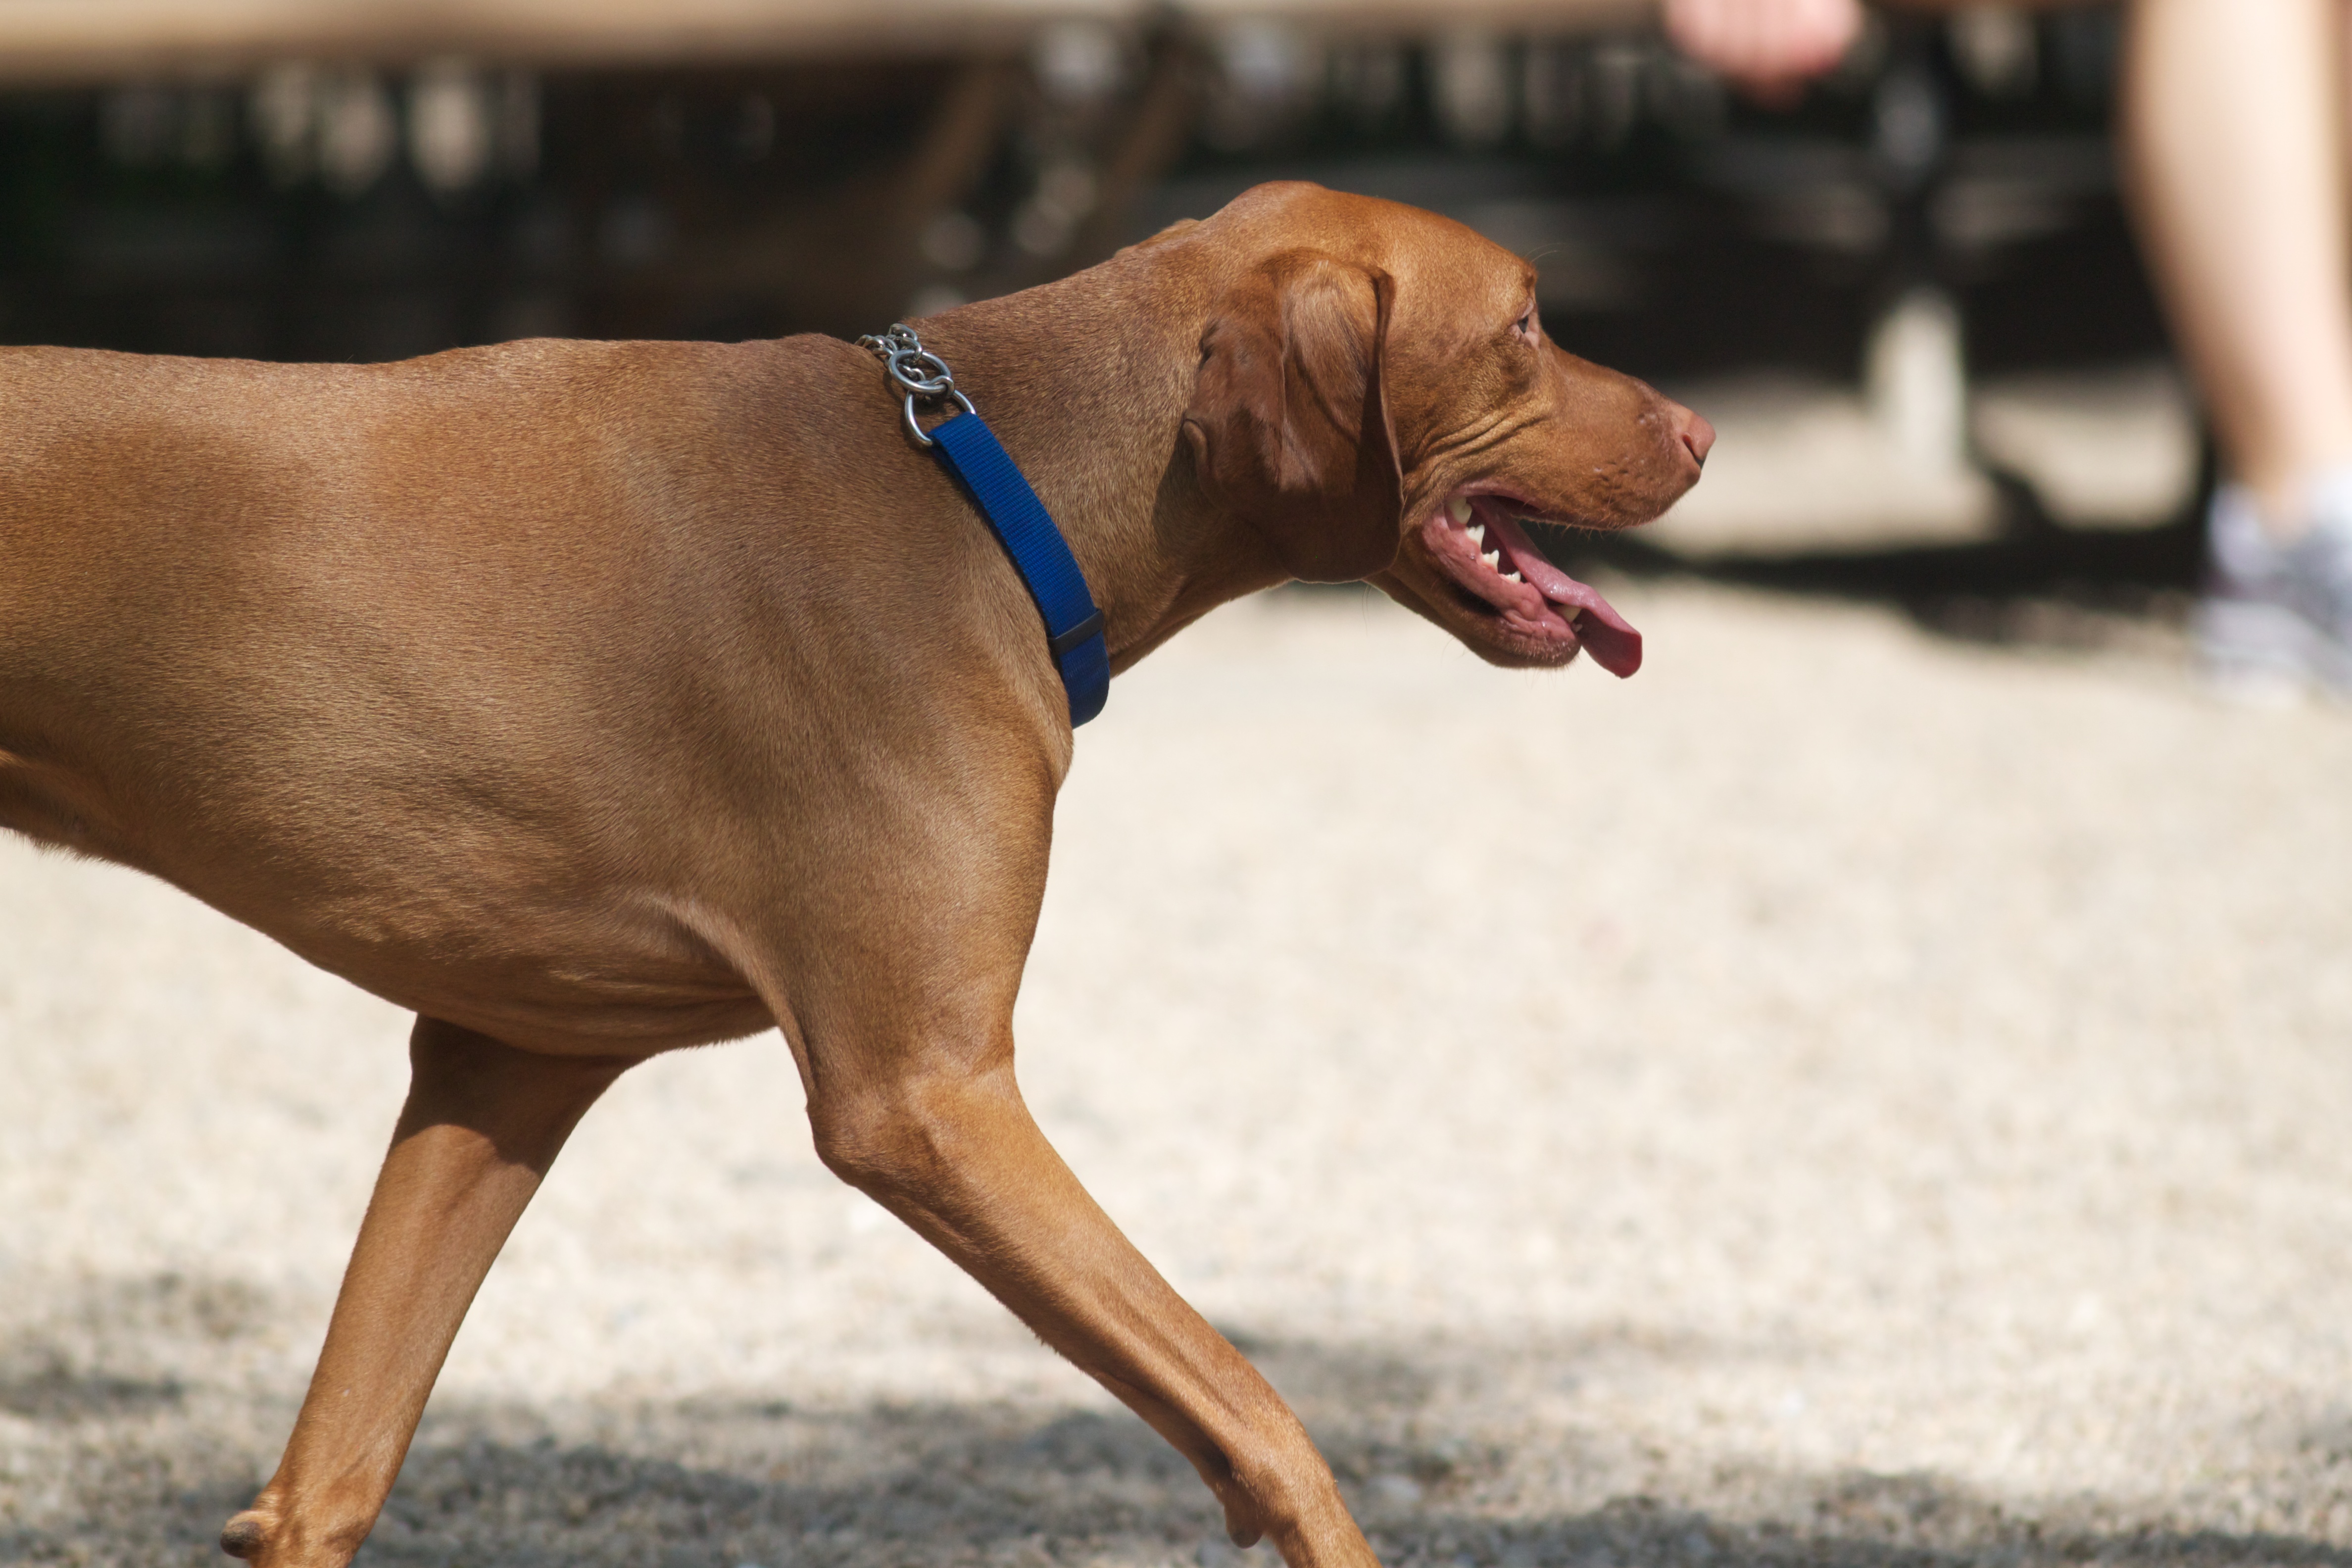
puppy, dog, mammal, vertebrate, vizsla, dog like mammal